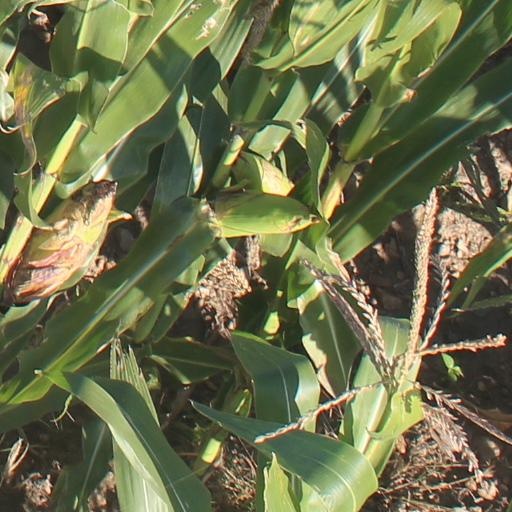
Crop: maize; corn